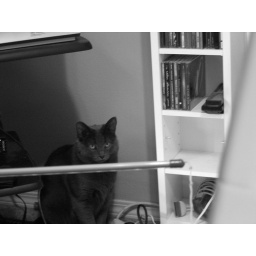
My two cats playing in a laundry basket